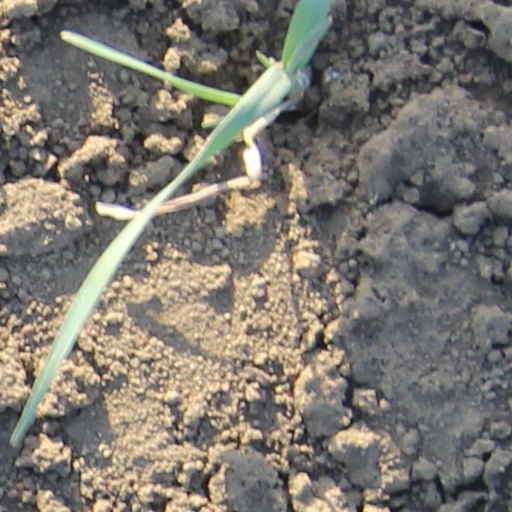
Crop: wheat